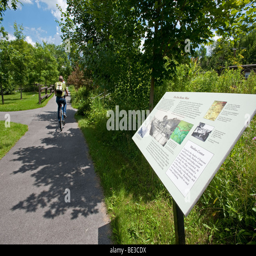
cyclist riding on a trail